Bottled Passion

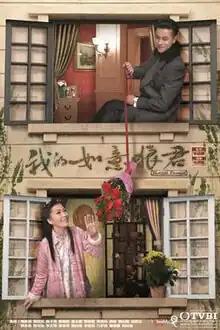
Official poster

Bottled Passion is a Hong Kong television drama produced by Television Broadcasts Limited (TVB) under executive producer Lee Tim-shing. The drama premiered on Jade and HD Jade channels on 6 December 2011 and ended its run on 2 January 2012 with a total of 21 episodes. The Chinese title literally translates to "My Ideal Cruel Husband" (Cantonese Yale: ngo5 dik1 yu4 yi3 long4 gwan1), with a wordplay on the words "long4 gwan1" (郎君), meaning "husband" or "pimp", and "long4" (狼), meaning "cruel" or "cunning".